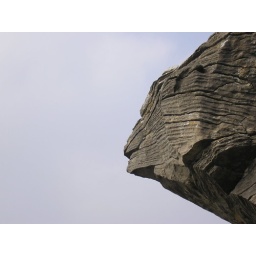
lions face caved in the rock by the weather in wales